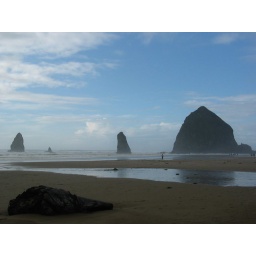
View of haystack rock on the beach in Canon Beach, Oregon